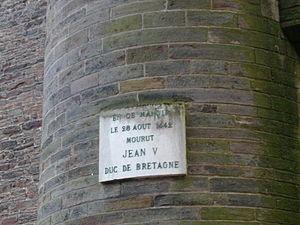
Plaque commémorant la mort du duc Jean V de Bretagne, sur un mur du Musée Dobrée à Nantes
Jean V de Bretagne également connu sous le nom de Jean le Sage est né le 24 décembre 1389 au château de l'Hermine à Vannes. Il est le premier fils et le troisième enfant du duc Jean IV et de sa troisième épouse Jeanne de Navarre. À la mort de son père, le 9 novembre 1399, il devient duc de Bretagne. Il meurt le 29 août 1442, au manoir de la Touche, près de Nantes, une propriété de l'évêque Jean de Malestroit.
Le Musée Départemental Thomas-Dobrée, couramment appelé Musée Dobrée appartient au conseil départemental de la Loire-Atlantique depuis 1895. Il est situé dans le centre-ville de Nantes, dans le quartier Graslin, à proximité du Muséum d'histoire naturelle et du cours Cambronne. En 2013, le département décide de rassembler les collections et les monuments au sein d’un nouveau service départemental nommé Grand Patrimoine de Loire-Atlantique. Le musée Dobrée fait partie des édifices concernés tout comme le château de Châteaubriant, le château de Clisson, la chapelle du Vieux-Bourg de Saint-Sulpice-des-Landes et le domaine de la Garenne Lemot.